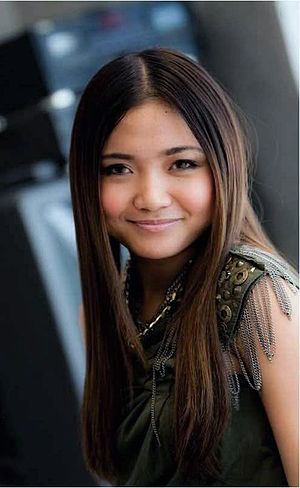
Karakterer i Glee / Bifigurer / Personer i de rivaliserende kor / Sunshine Corazon
Charice Pempengco spiller Sunshine Corazon
Glee er en musikalsk komedie-drama tv-serie, der vises på FOX i USA. Den fokuserer på high school koret New Directions der konkurrerer med andre kor, mens man følger dens medlemmer gennem deres relationer, seksualitet og sociale spørgsmål.